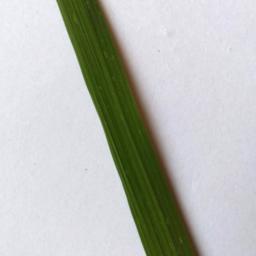
Label: Rice___Healthy